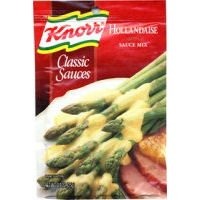
Item Name: Knorr Mix Sce Clsc Hollandaise
Bullet Point: makes 10 servings
Value: 1.0
Unit: Count

Price: 2